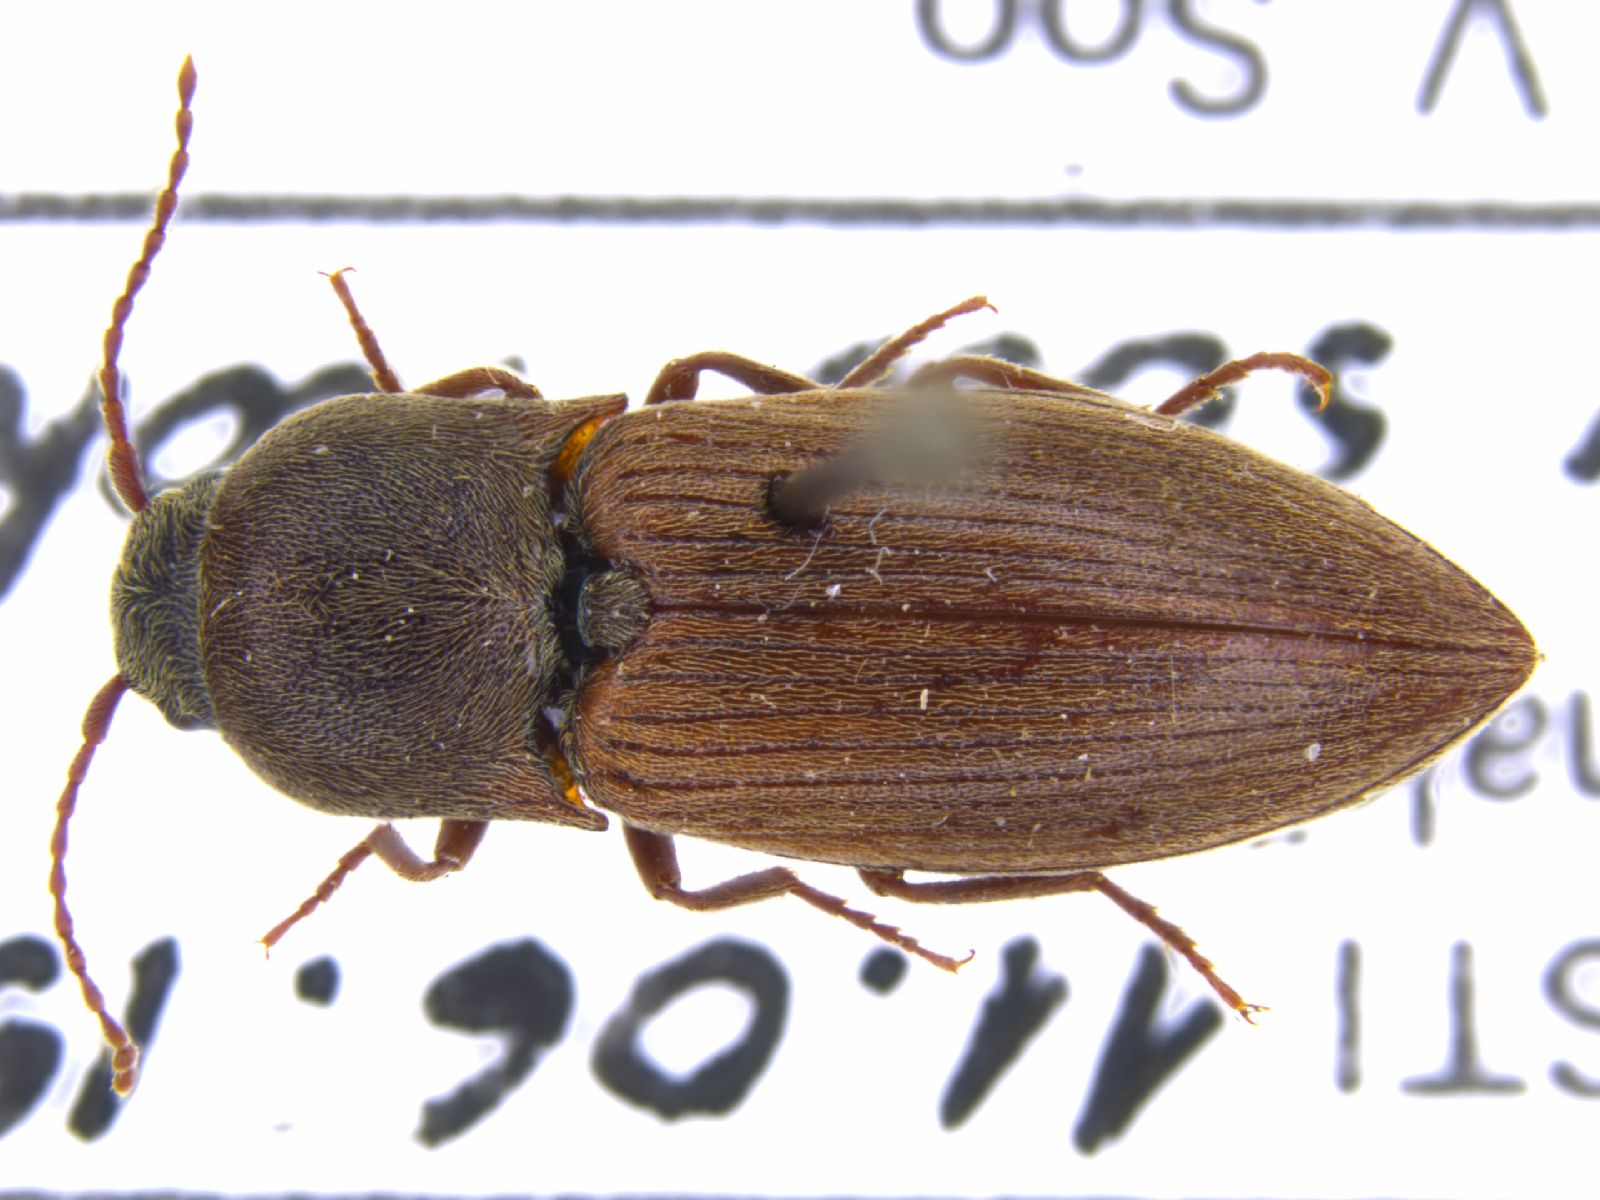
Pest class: clickbeetles_wireworms